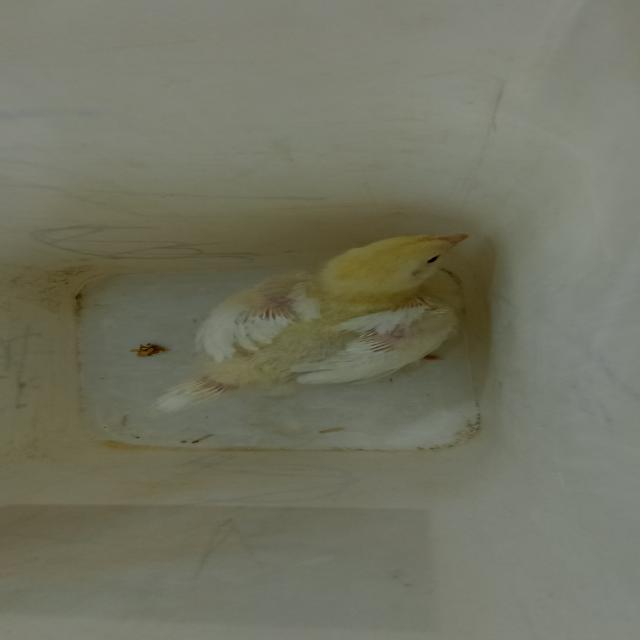
Weight: 381 g